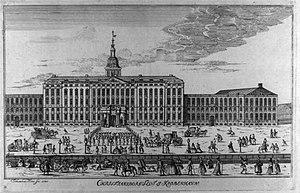
Johanna Marie Fosie est une artiste danoise. Elle est la première artiste professionnelle native du Danemark.